Aston Martin DB11

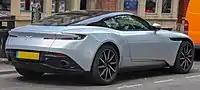
Rear view

The British carmaker Aston Martin began producing the DB9—a grand touring car—in January 2004 at its facility in Gaydon, Warwickshire. It was the first car built on the vertical–horizontal platform—a design in which all vehicles that used it extensively incorporated aluminium throughout their construction. This platform formed the basis of the Vantage in 2005, the DBS in 2007, the Rapide in 2010, the Vanquish in 2012 and the Lagonda Taraf in 2014.